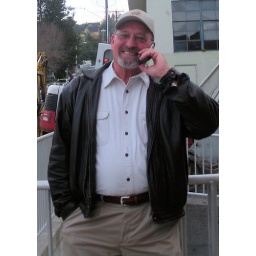
Astoria City Council person Russ Warr winning seat by vote of 414 to 411 over opponent Bob Goldberg.